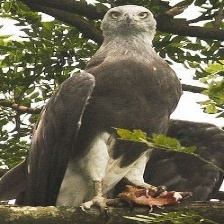
Species: GREY HEADED FISH EAGLE
Scientific name: ICHTHYOPHAGA ICHTHYAETUS